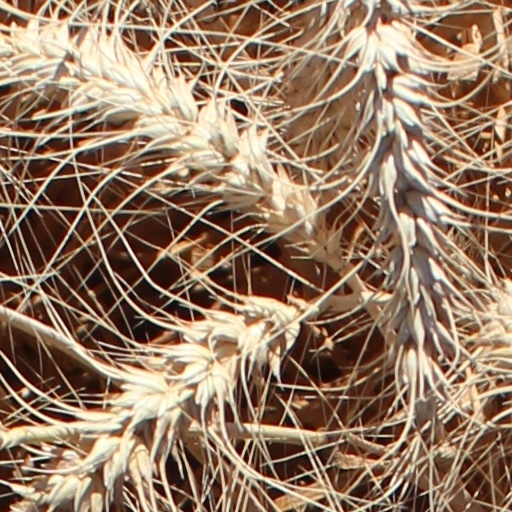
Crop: wheat